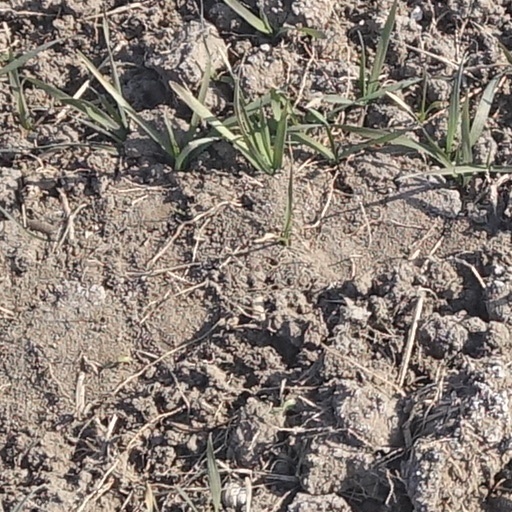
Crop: wheat